Kyoto Imperial Palace

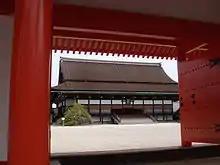
View through the "Jomeimon" on "Shishinden" main hall

The is the most important ceremonial building within the palace grounds. The enthronement ceremonies of Emperors Meiji through Showa took place here. The hall is in size, and features a traditional architectural style, with a gabled and hipped roof. On either side of its main stairway were planted trees which would become very famous and sacred, a cherry ("sakura") on the eastern, left side, and a "tachibana" orange tree on the right to the west. The garden of white gravel played an important role in the ceremony.